Whiteprint

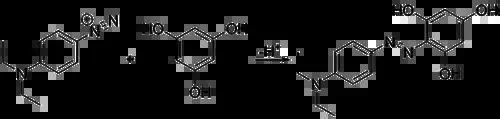
Left is a diazonium cation, which combines with a coupler (middle) to give a deeply colored azo dye (right).

In a variety of combinations and strengths, these two chemicals are mixed in water and coated onto paper. The resulting coating is then dried yielding the specially treated paper commercially sold as Diazo paper. This solution can also be applied to polyester film or to vellum.